Preminchu

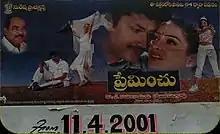

Preminchu is a 2001 Indian Telugu-language drama film directed by Boyina Subba Rao and produced by D. Rama Naidu.The film stars Laya and Sai Kiran with newcomer Roopa, Murali Mohan, and Lakshmi in supporting roles. The plot follows Meena (Laya), a blind girl who is abandoned by her mother (Lakshmi) and grows up to be an independent woman.